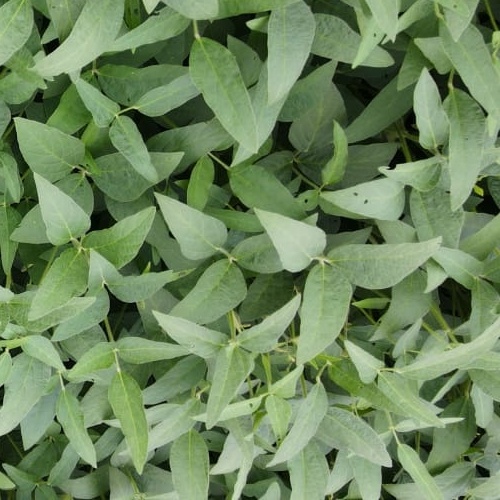
Label: Diabrotica_speciosa